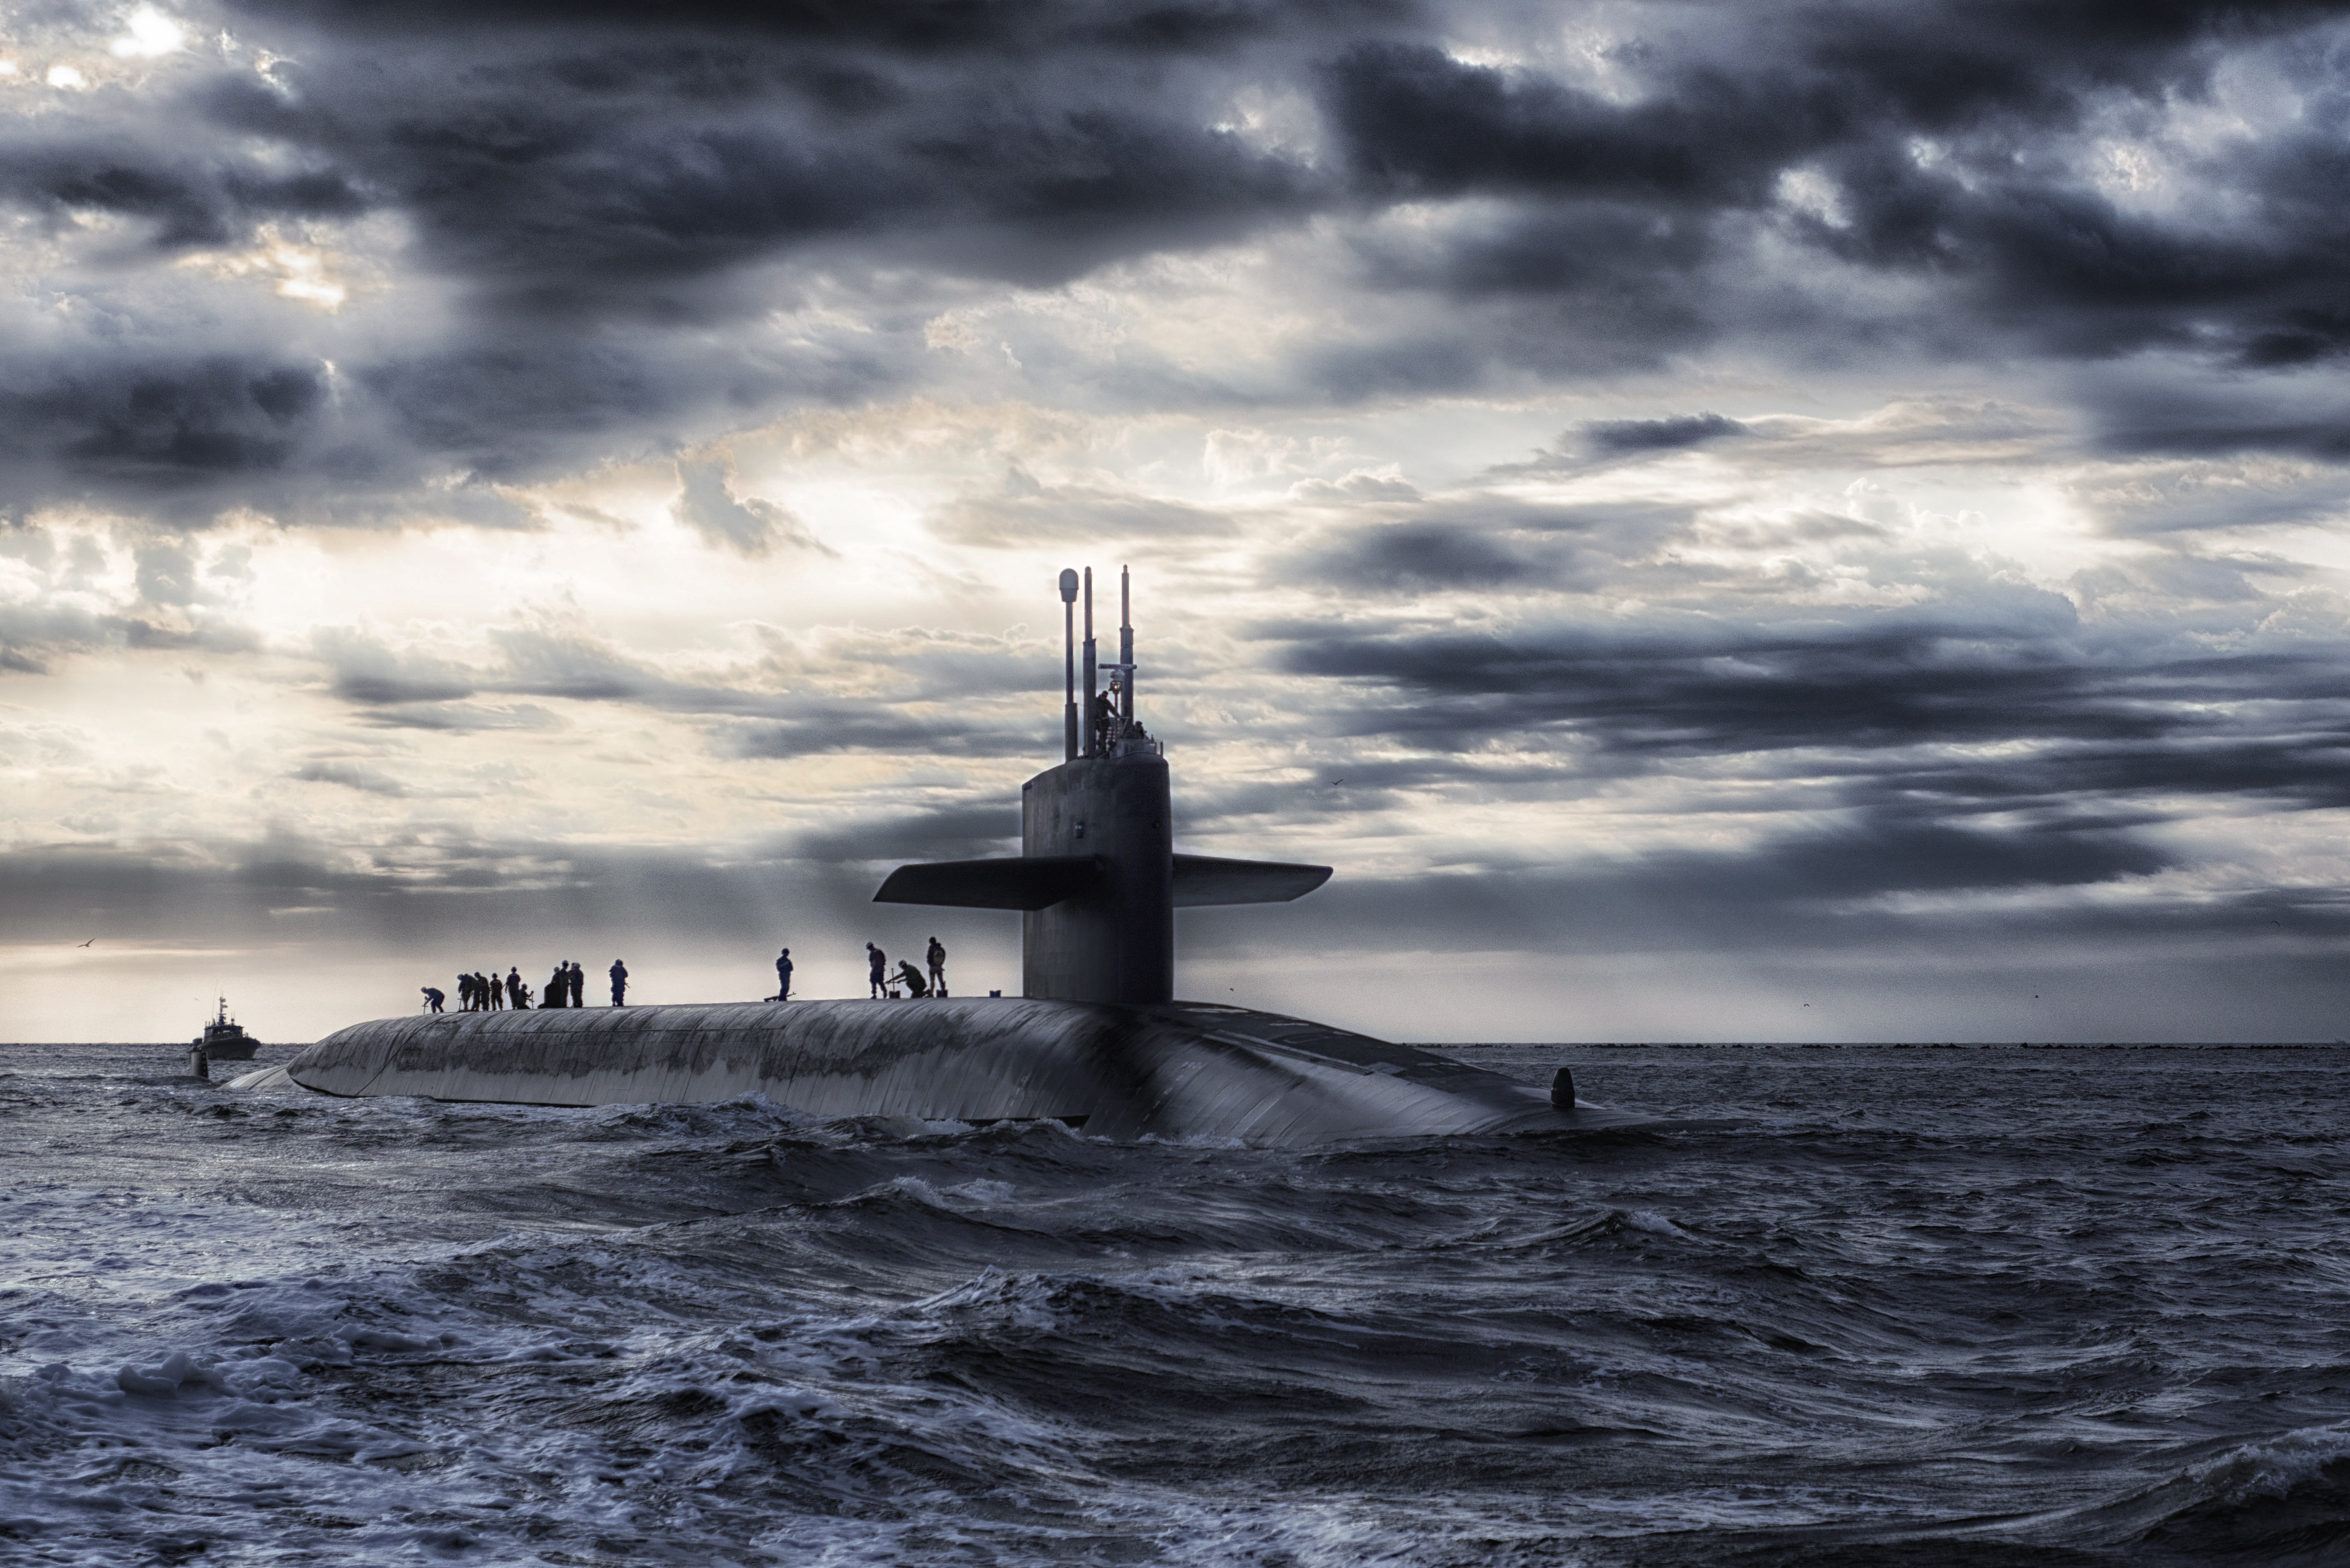
sea, coast, water, ocean, cloud, lighthouse, sky, boat, wave, military, dusk, vehicle, tower, hdr, clouds, submarine, figures, navy, silhouettes, wind wave